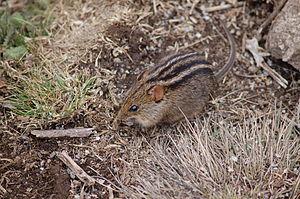
Rhabdomys pumilio est une espèce de rongeur de la sous-famille des Murinés. L'espèce est localisée en Afrique.
Rhabdomys est un genre de rongeurs de la sous-famille des Murinés localisé en Afrique.